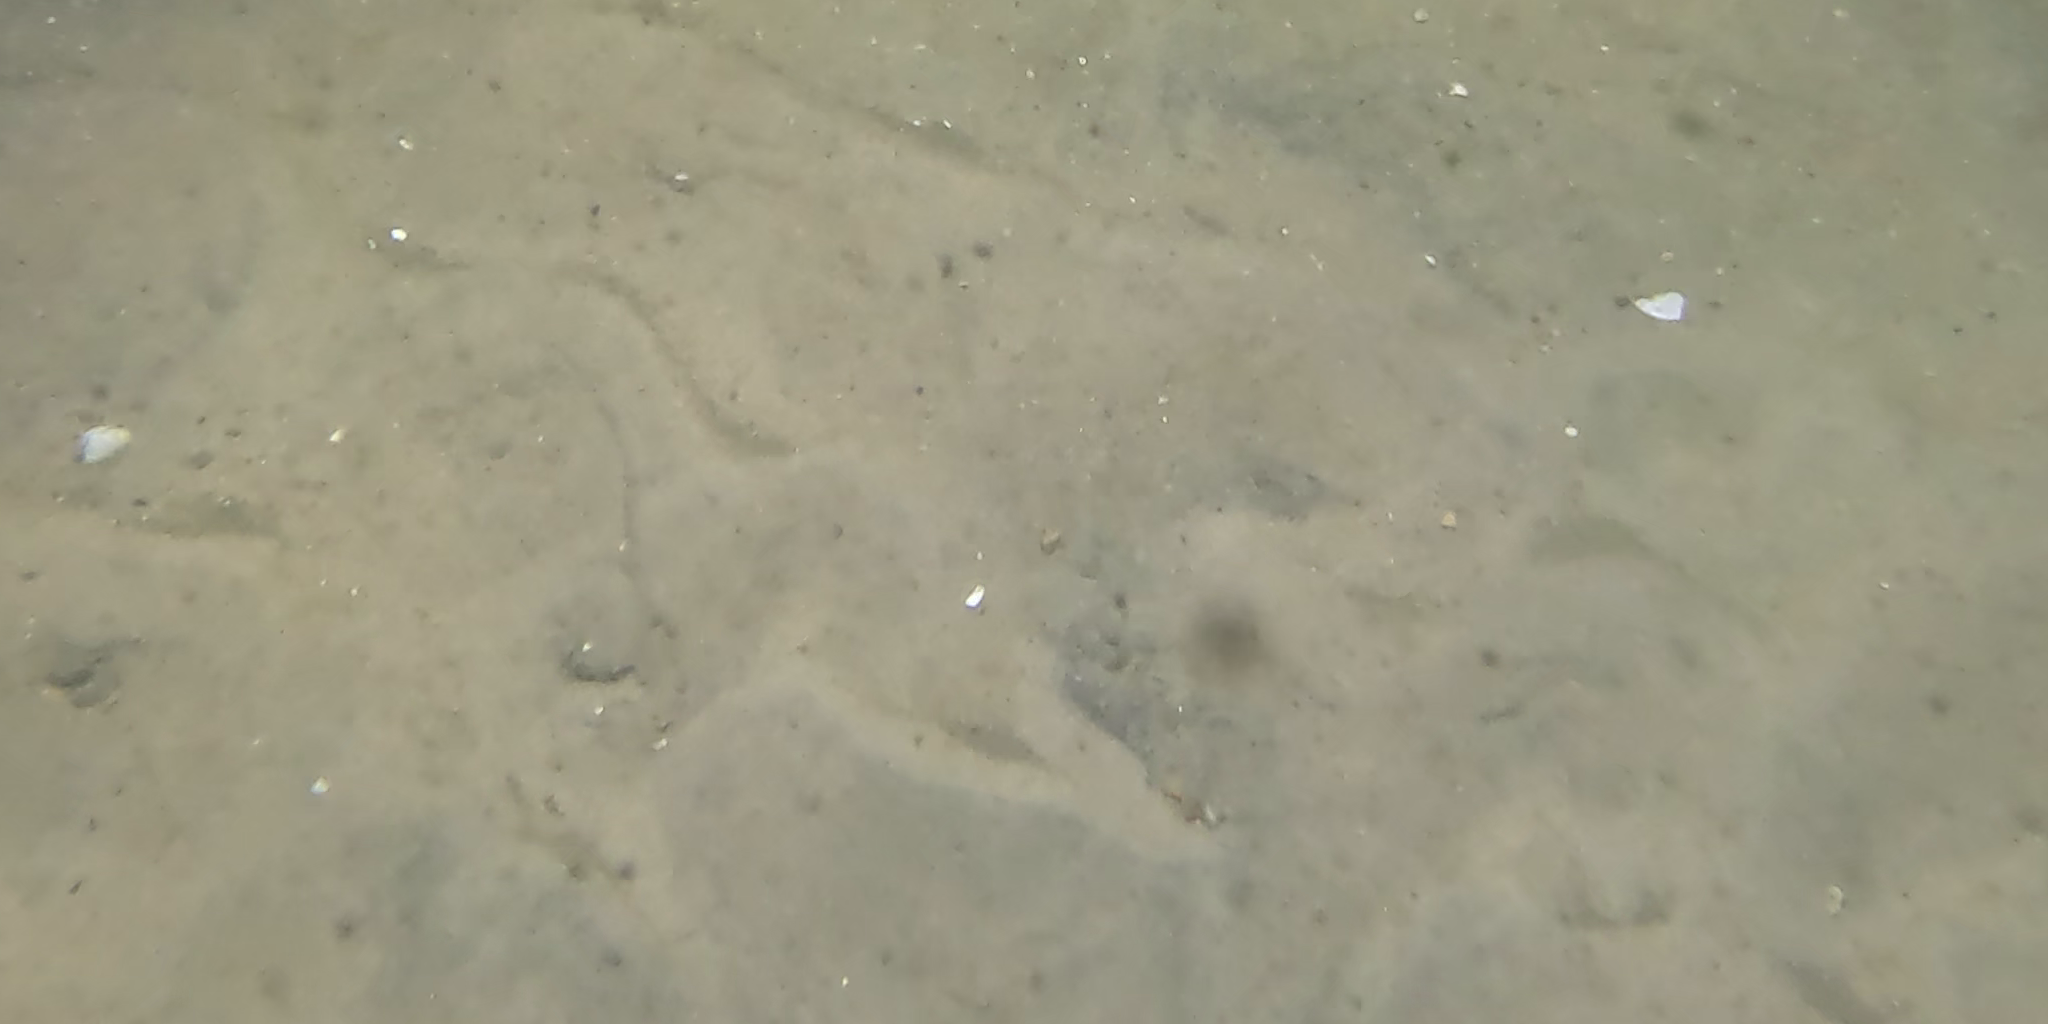
Seabed habitat: sand